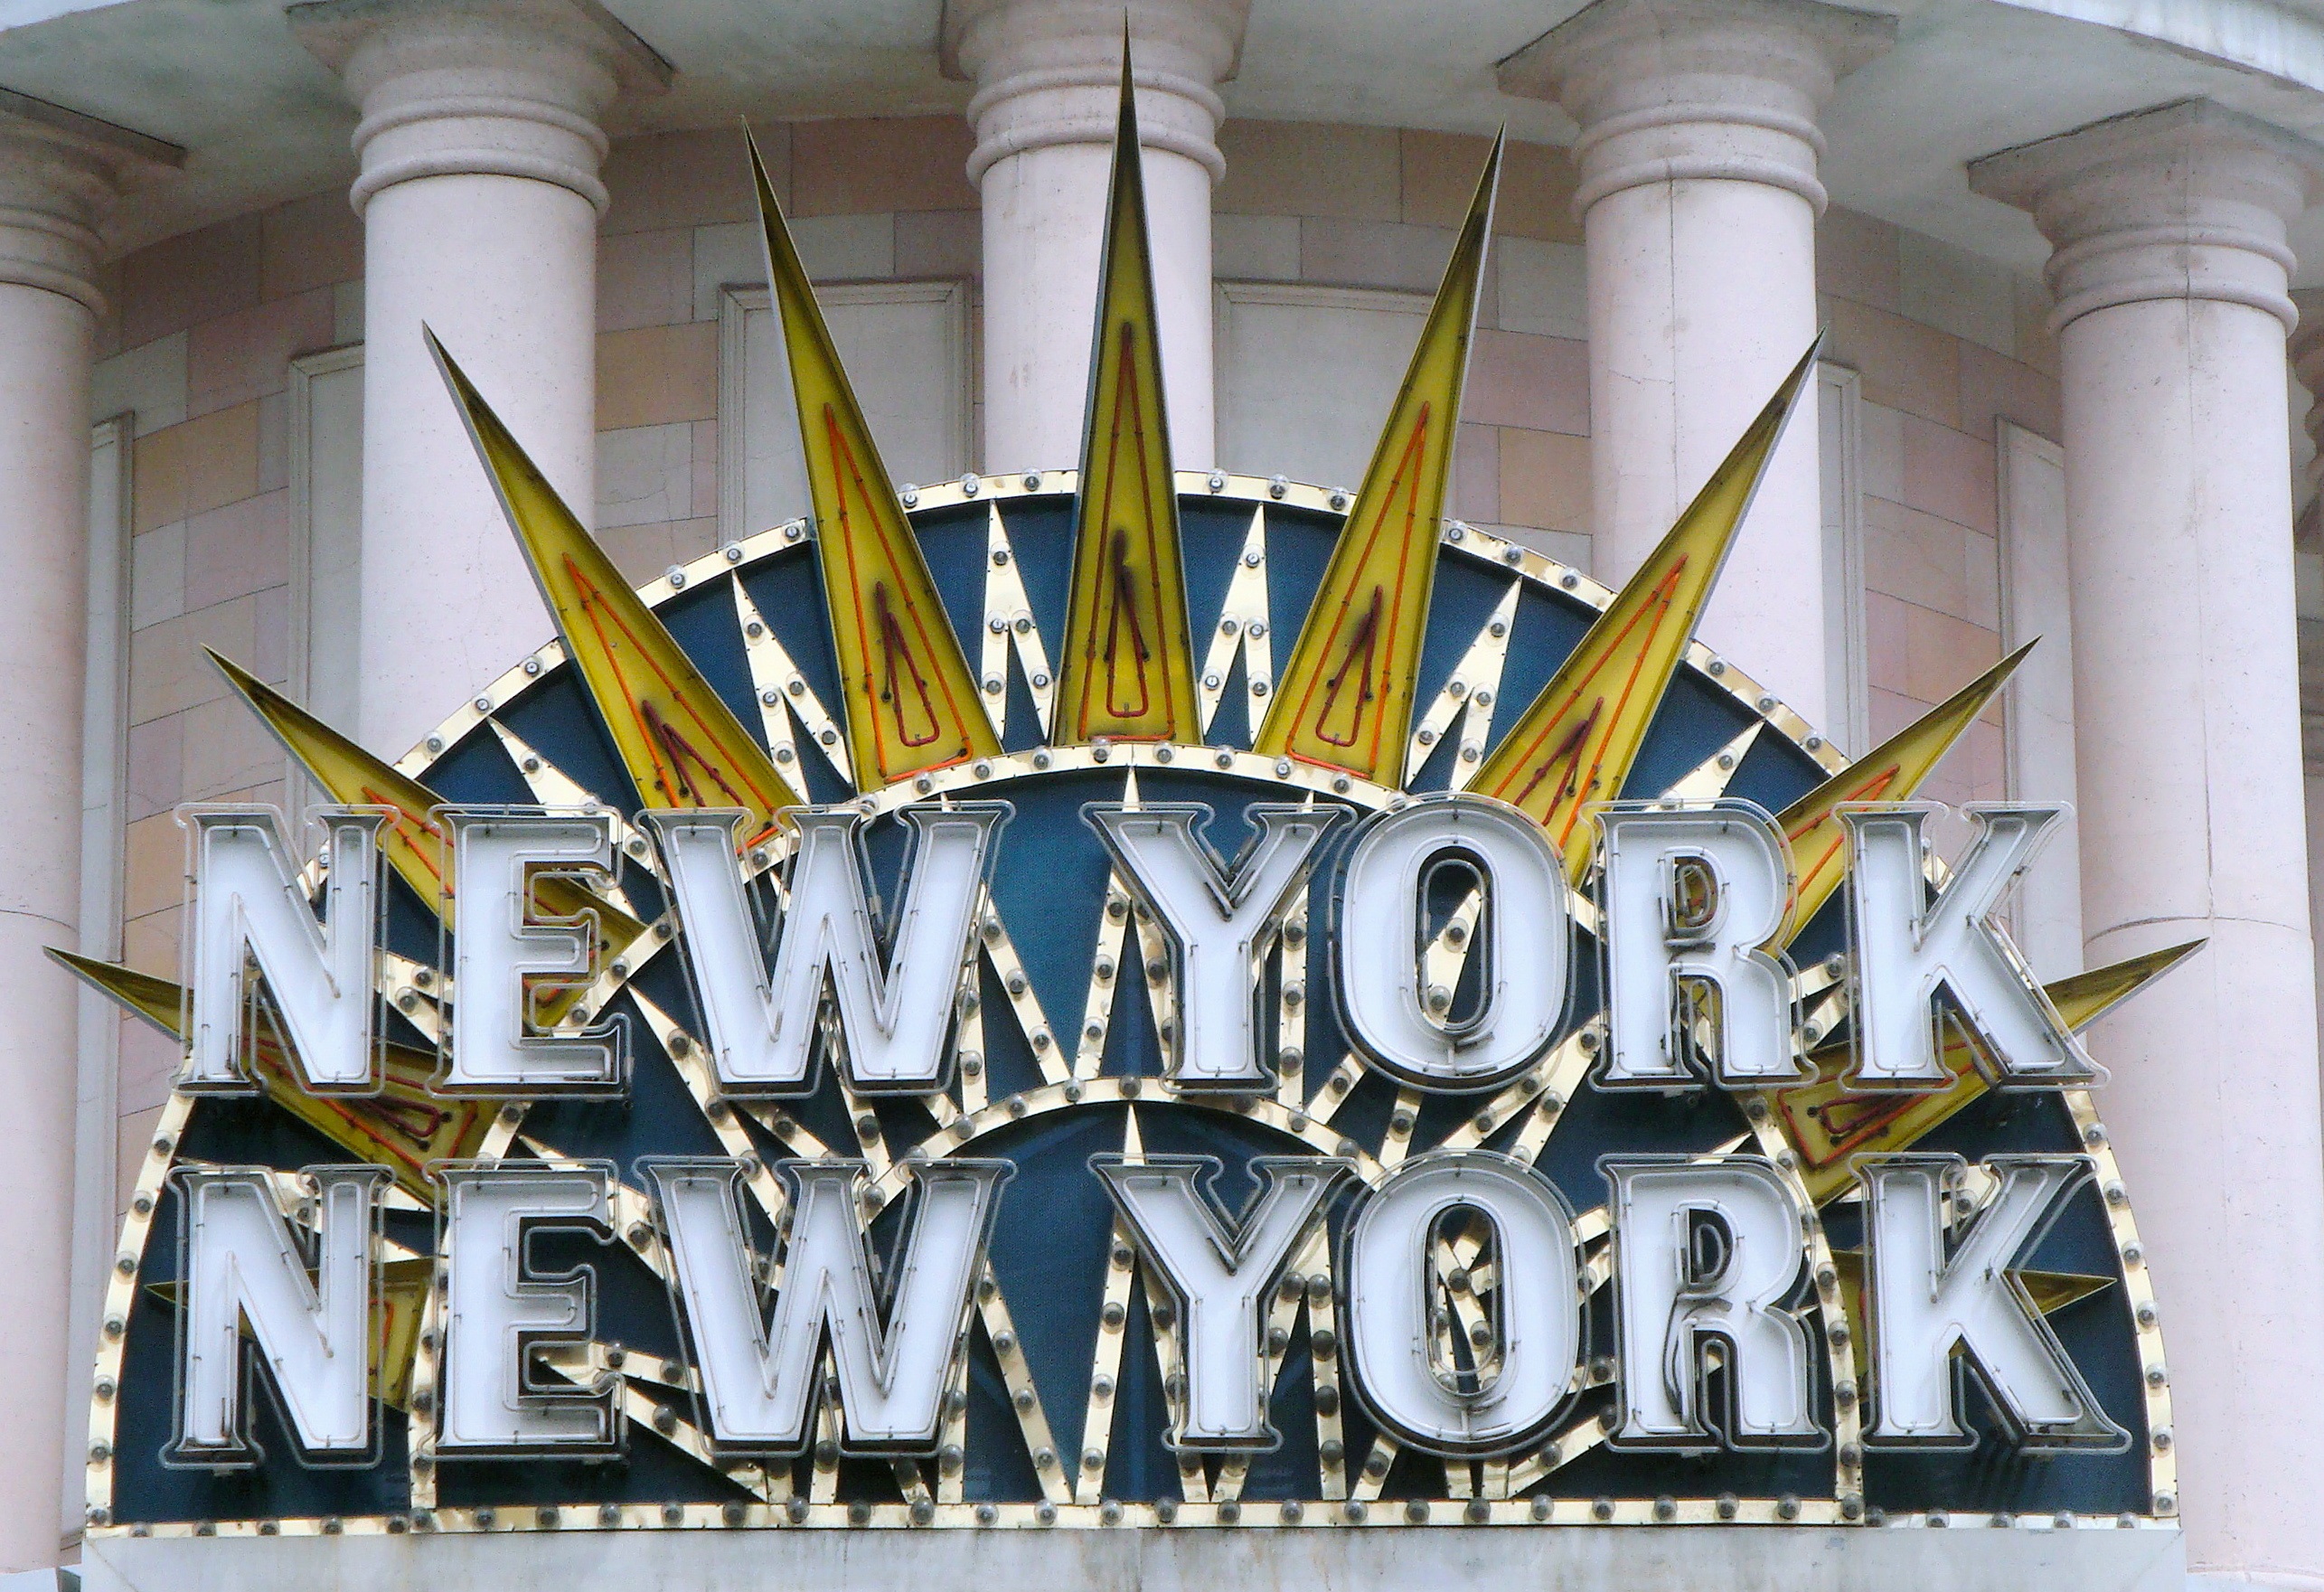
structure, new york, america, united states, art, casino, gambling, las vegas, neon advertising